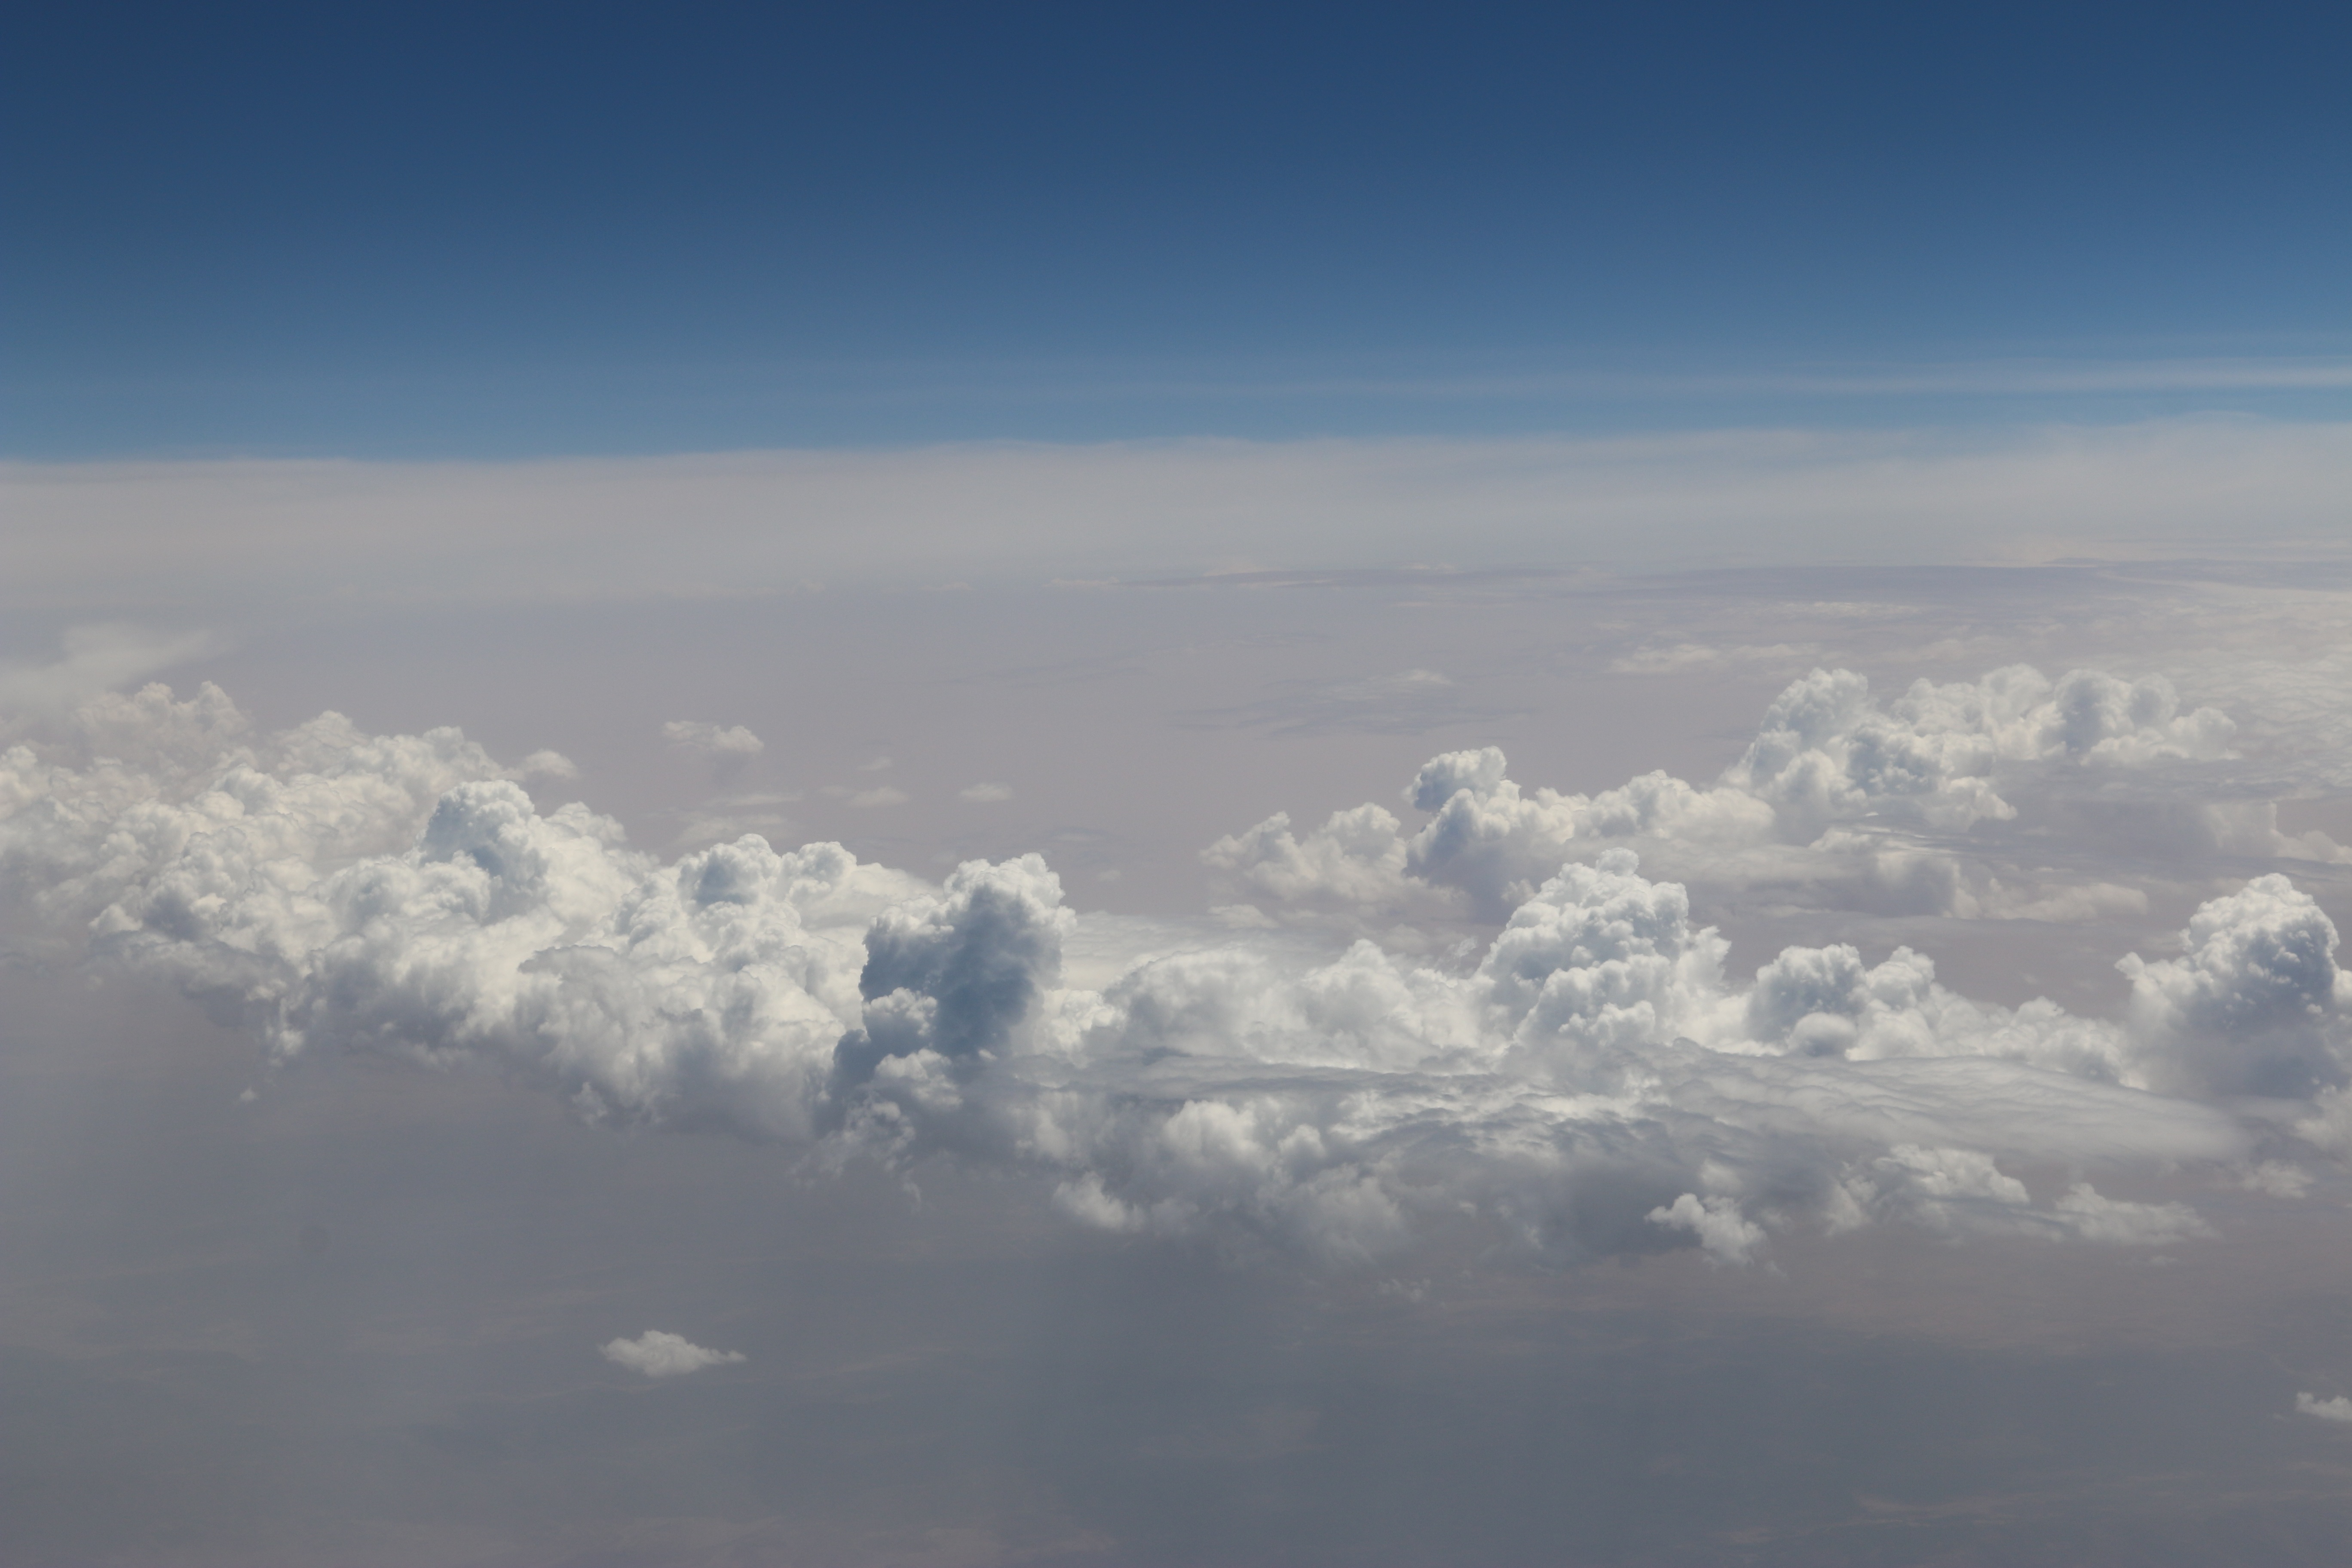
horizon, mountain, cloud, sky, sunlight, dawn, atmosphere, mountain range, flight, cumulus, plain, clouds, meteorological phenomenon, atmospheric phenomenon, atmosphere of earth